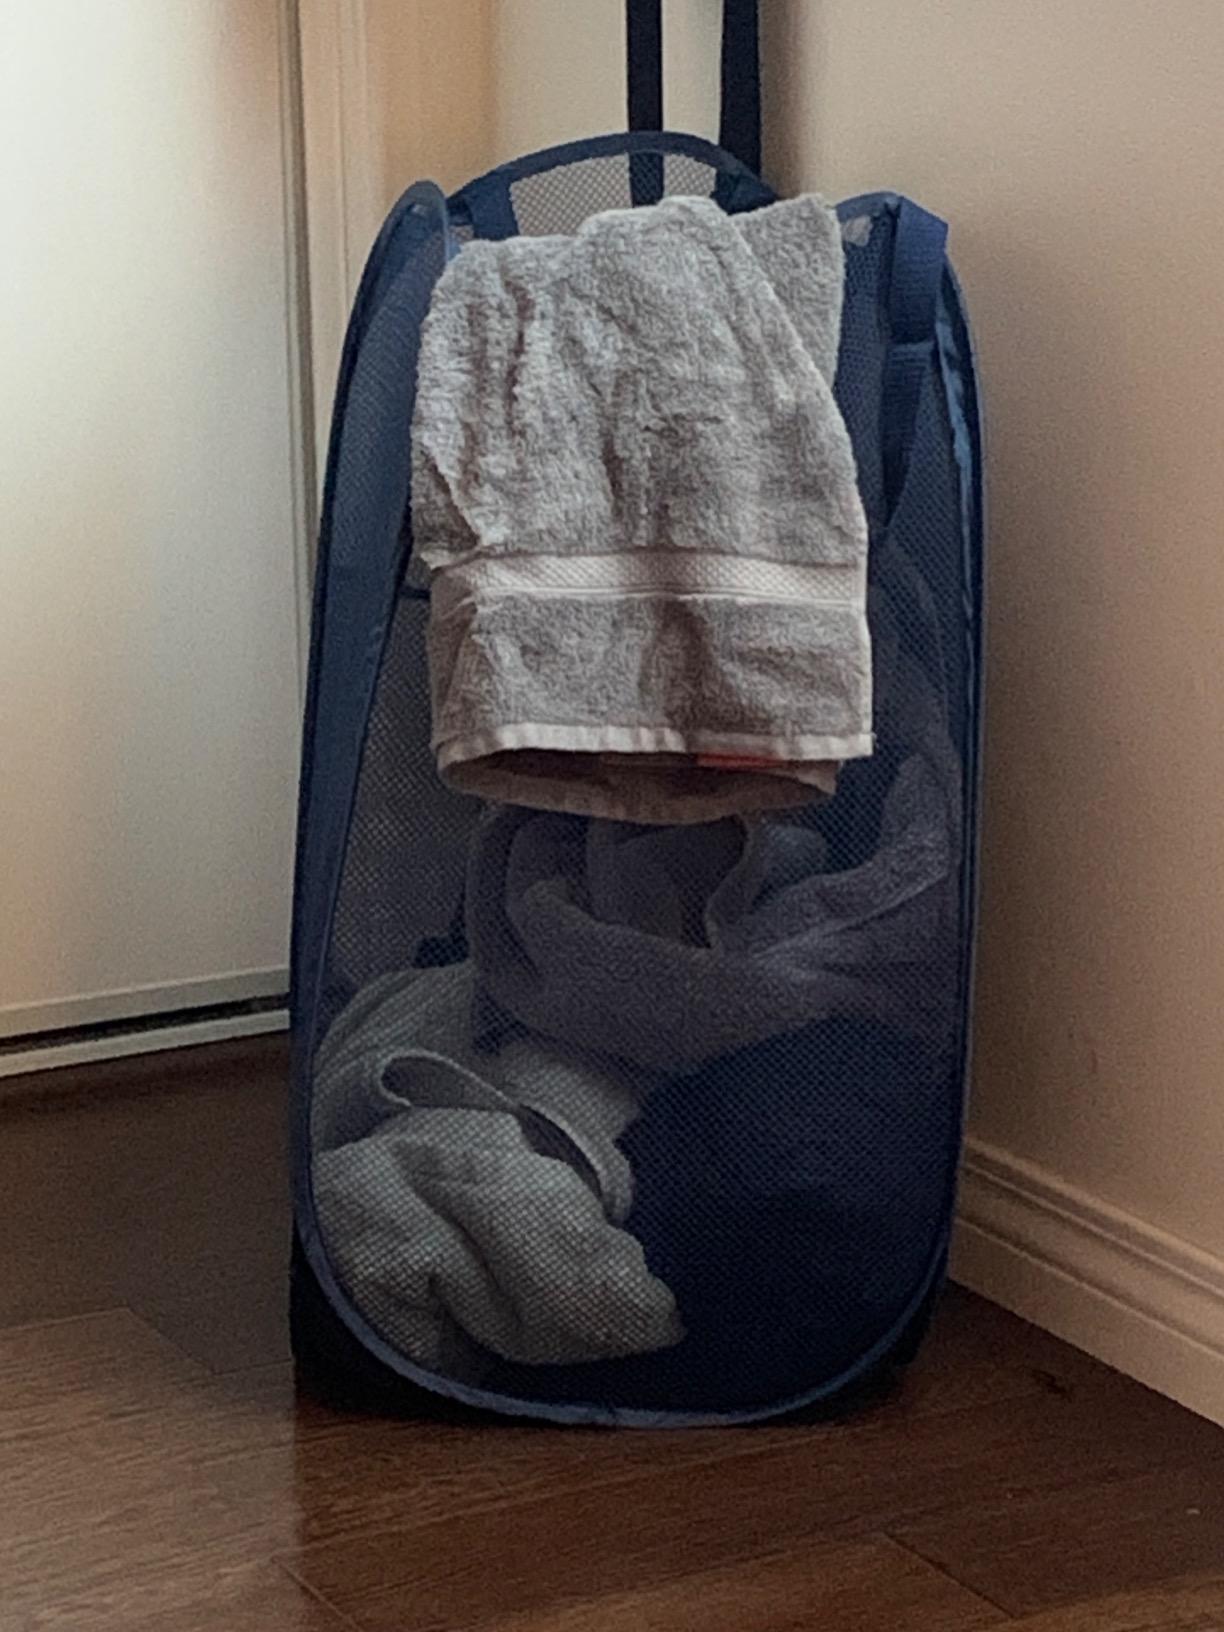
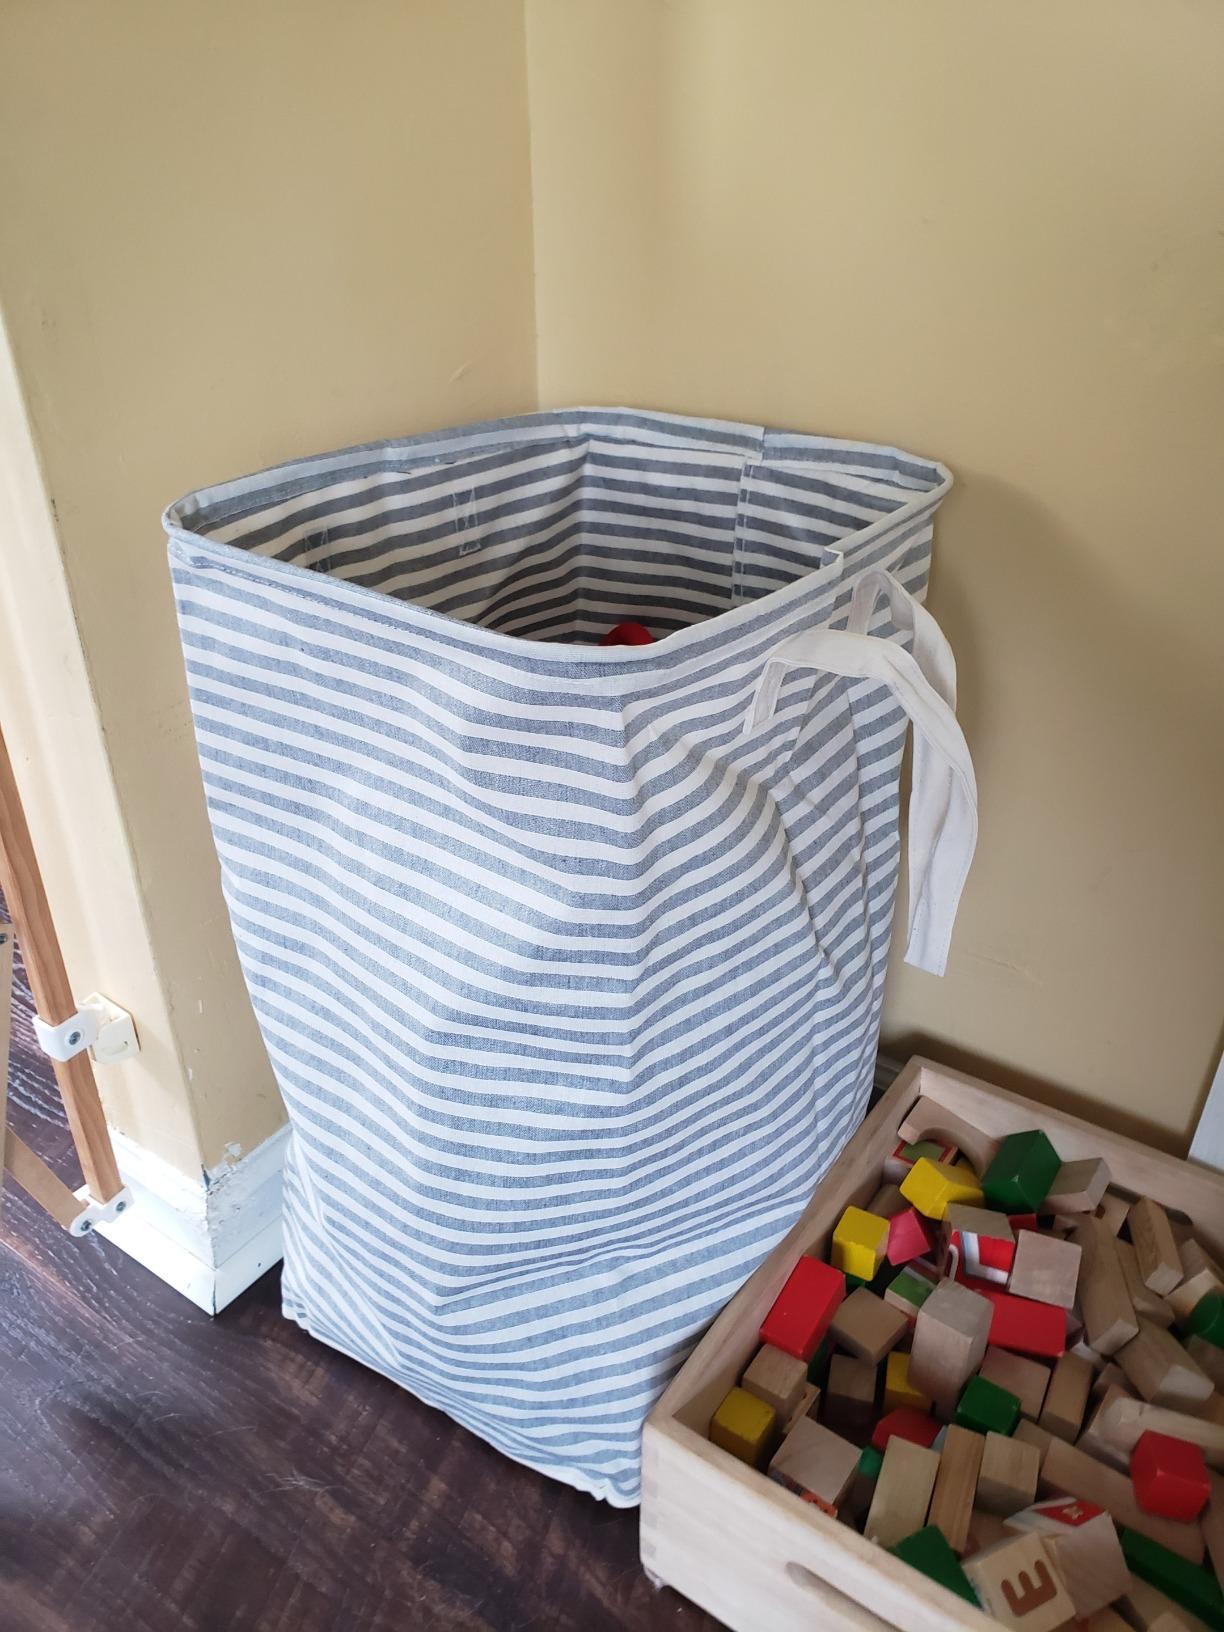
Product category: items_hamper
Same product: no